Sergey Dorenko

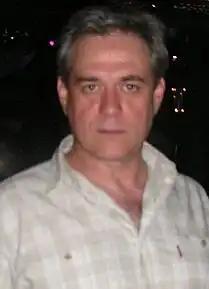

From 2004 to 2008, Dorenko collaborated with the Echo of Moscow radio station. According to the charter of the Echo of Moscow editorial office, staff members of the radio station cannot be members of political parties. Therefore, Dorenko, as a member of the Communist Party of the Russian Federation, was de jure considered not an employee but a guest, a participant in such programs as "Minority Opinion" and "Morning Spread".